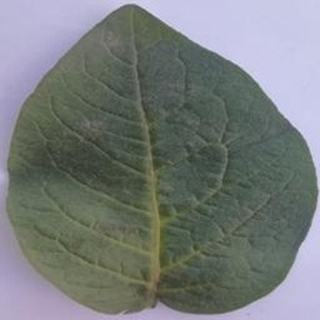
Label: healthy_potato